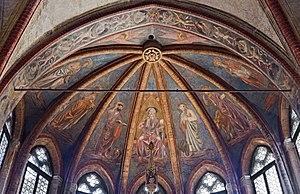
Andrea del Castagno né Andrea di Bartolo di Bargilla est un peintre florentin de la Renaissance qui, par ses forts et minutieux clairs-obscurs a influencé l'école de Ferrare.
L'église Saint-Zacharie est un édifice religieux de Venise en Italie situé dans le Sestiere de Castello, non loin de la place Saint-Marc.